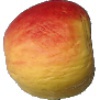
Label: red_yellow_apple